War in the Pacific (game)

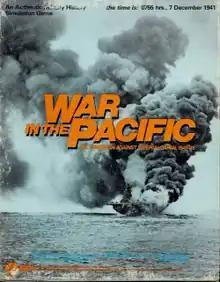
Cover art

War in the Pacific: The Campaign Against Imperial Japan, 1941–45, is a board wargame published by Simulations Publications Inc. (SPI) in 1978 that simulates the Pacific Campaign during World War II. Critics gave the game positive reviews, praising its use of logistics and "fog of war", and its well-written rules.